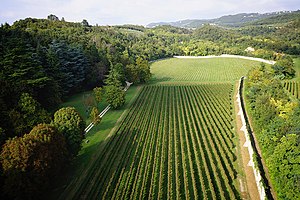
Villa Mosconi Bertani / Haven og den omgivende park
The 1500s twenty-two hectares Clos - Amarone Classico Vineyards
Villa Mosconi Bertani er en neoklassisk venetiansk villa og vingaard i Veneto-regionen i Italien. Den kan føres tilbage til det 1700-tallet, og er vigtig og berømt for sin lange historie med produktionen af Amarone Della Valpolicella rødvin. Godset blev opført i forlængelse af et tidligere kompleks fra det tidlige 1500-tal, og det består af en sommerresidens, en monumental kælder og en stor have på 22 hektar, samt en bygning udelukkende dedikeret til vinproduktion. Udover at være kendt som fødested for Amarone vin, er Villa Mosconi Bertani også kendt for at være en vigtig del af romantikken, takket være den italienske digter og forfatter Ippolito Pindemonte.